Helicopter Combat Support Squadron Seven

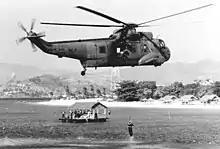
HC-7 HH-3A off NAS Cubi Point in January 1974

21 May Det Cubi sends aircraft and personnel to Naval Outlying Landing Field Imperial Beach closing HC-7's part in the Vietnam War. HC-7 continues mission readiness and training.